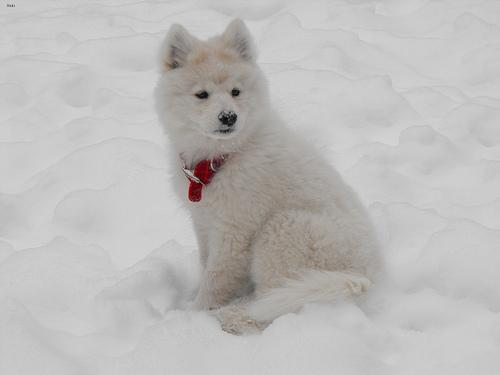
Breed: samoyed